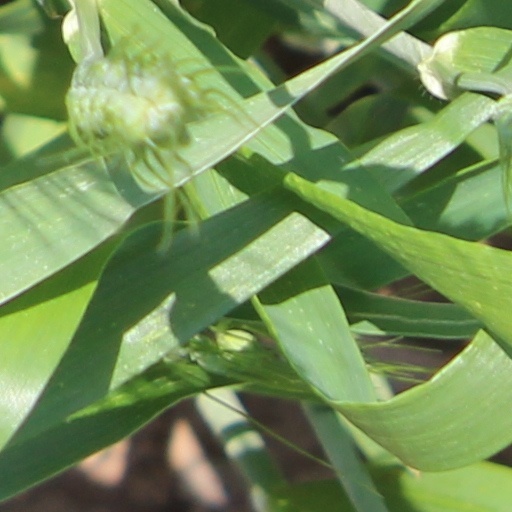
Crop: wheat